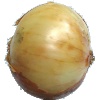
Label: Onion White 1